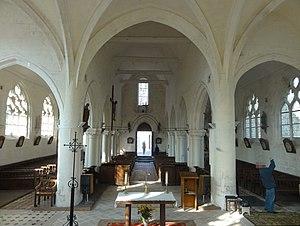
Intérieur de l'église - voir titre.
L'église Saint-Martin est une église catholique paroissiale située à Gilocourt, dans l'Oise, en France. Depuis l'extérieur, elle apparaît comme un édifice de style presque exclusivement gothique flamboyant. L'importance de la surface vitrée et les réseaux très soignés sont à souligner. En revanche, il n'y a qu'un petit clocher en charpente, et la façade occidentale donnant sur la rue est bien austère, malgré l'élégant portail de style gothique primitif. Il annonce une nef du même style, qui n'a jamais été voûtée et dont les fenêtres latérales sont murées, mais qui séduit toujours par ses grandes arcades d'un profil complexe, qui retombent sur des faisceaux de trois colonnettes à chapiteaux de chaque côté. Les bas-côtés sont plus larges que d'habitude, surtout celui du sud, et inondés de lumière. Les parties orientales sont purement flamboyantes, bien qu'englobant encore des structures plus anciennes. Le vaisseau central du chœur et ses bas-côtés sont voûtés à la même hauteur, qui est bien plus modeste que celle de la nef, et forment ensemble un espace liturgique largement unifié, sans aucun cloisonnement.